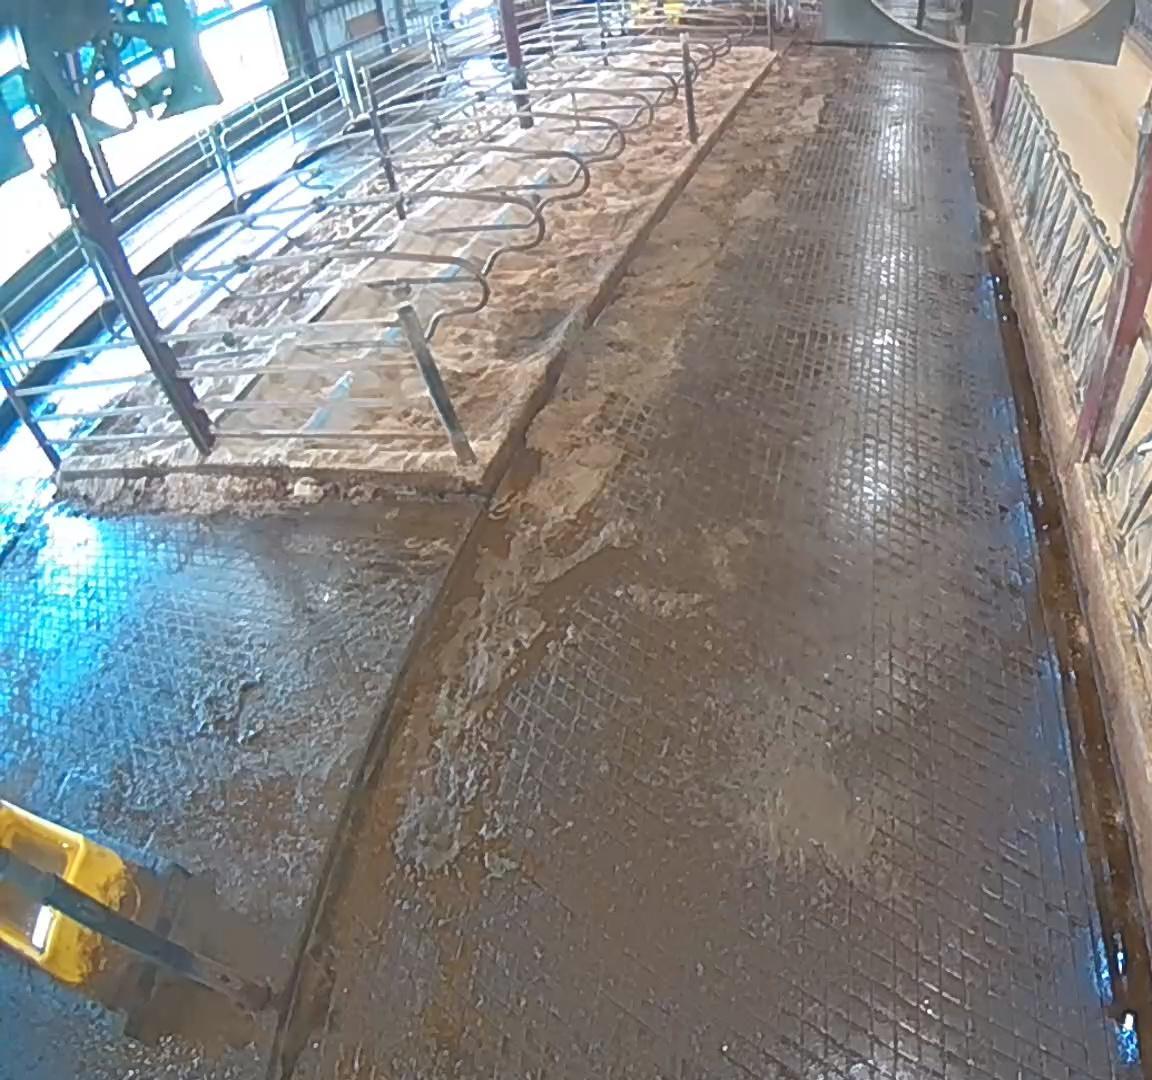
Number of cows: 0